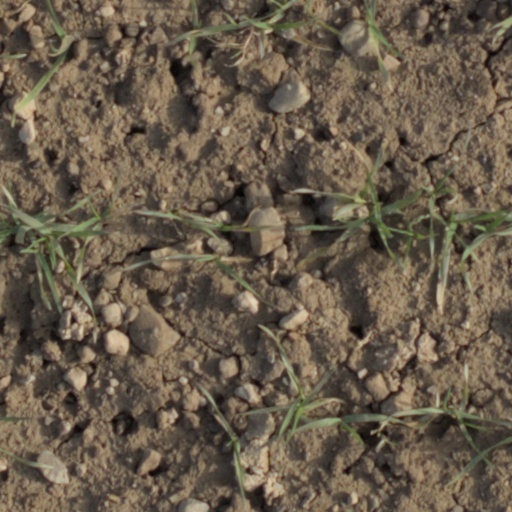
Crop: wheat